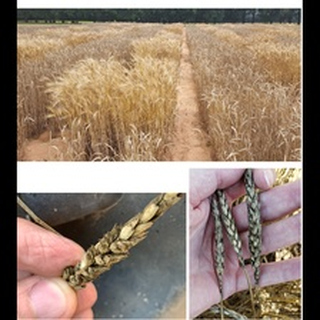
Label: wheat_tan_spot